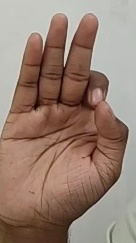
ASL sign: F